Peoria, Illinois

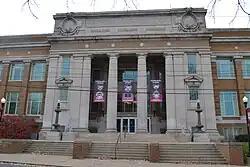
Peoria High School

Library services in Peoria originated in 1855 with two rival libraries, the Peoria Mercantile Library and the Peoria Library, which consolidated in 1856 as the Peoria City Library, and contained over 1,500 volumes. The Peoria Public Library has five locations, including the Main Library in downtown Peoria, the Lincoln Branch, a Carnegie library opened in 1911, the Lakeview Branch, McClure Branch, and North Branch.